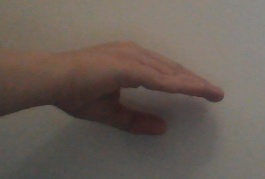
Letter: jeem